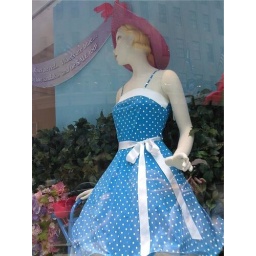
girl in blue